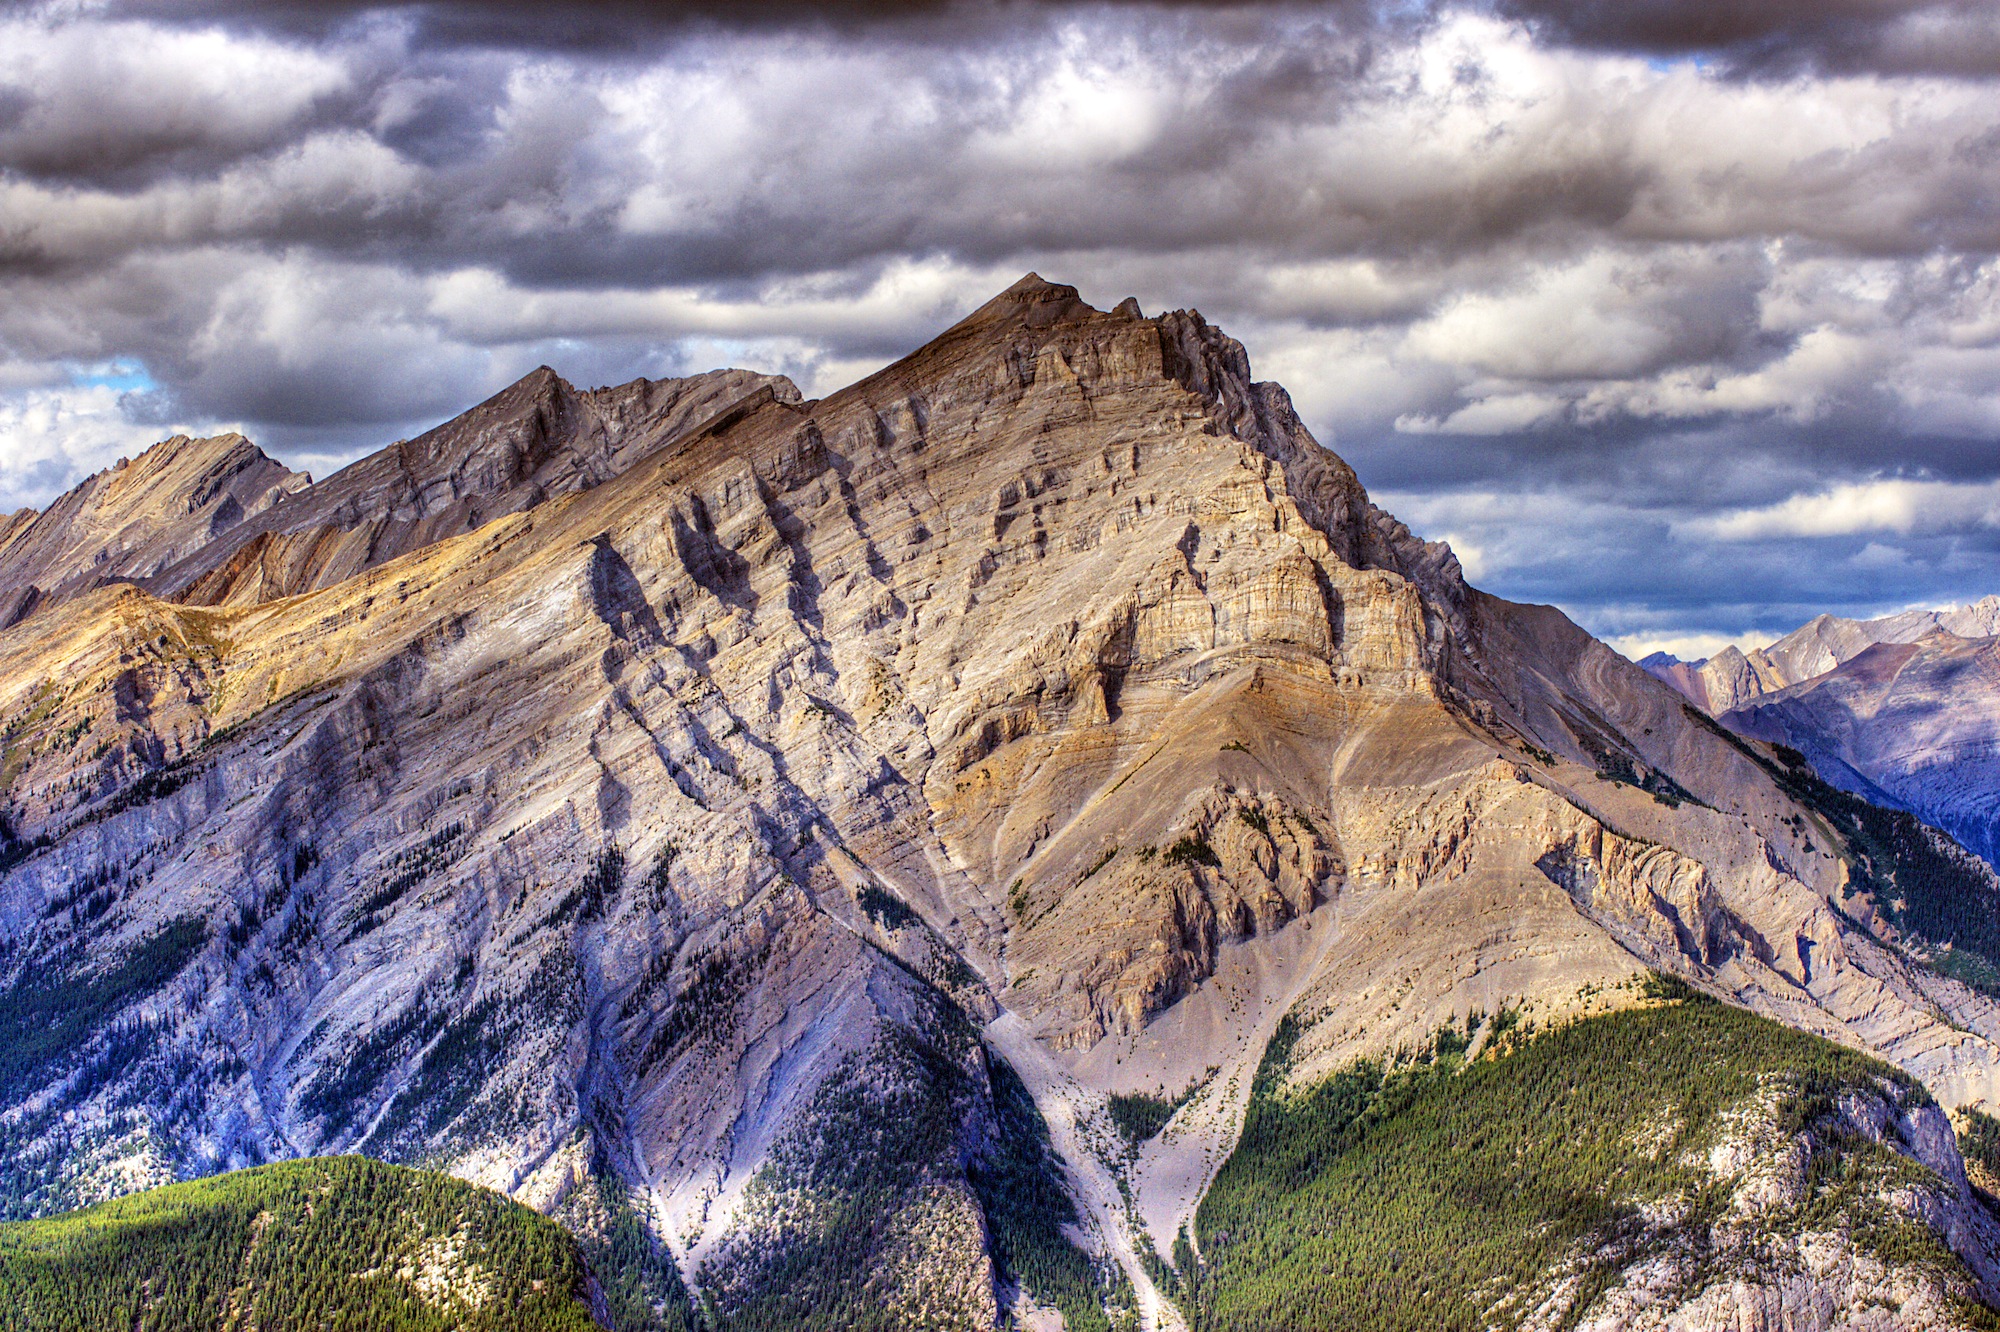
landscape, nature, rock, wilderness, mountain, snow, cloud, peak, mountain range, cliff, scenery, terrain, national park, ridge, summit, geology, alps, badlands, plateau, fell, cirque, landform, mountain pass, geographical feature, mountainous landforms